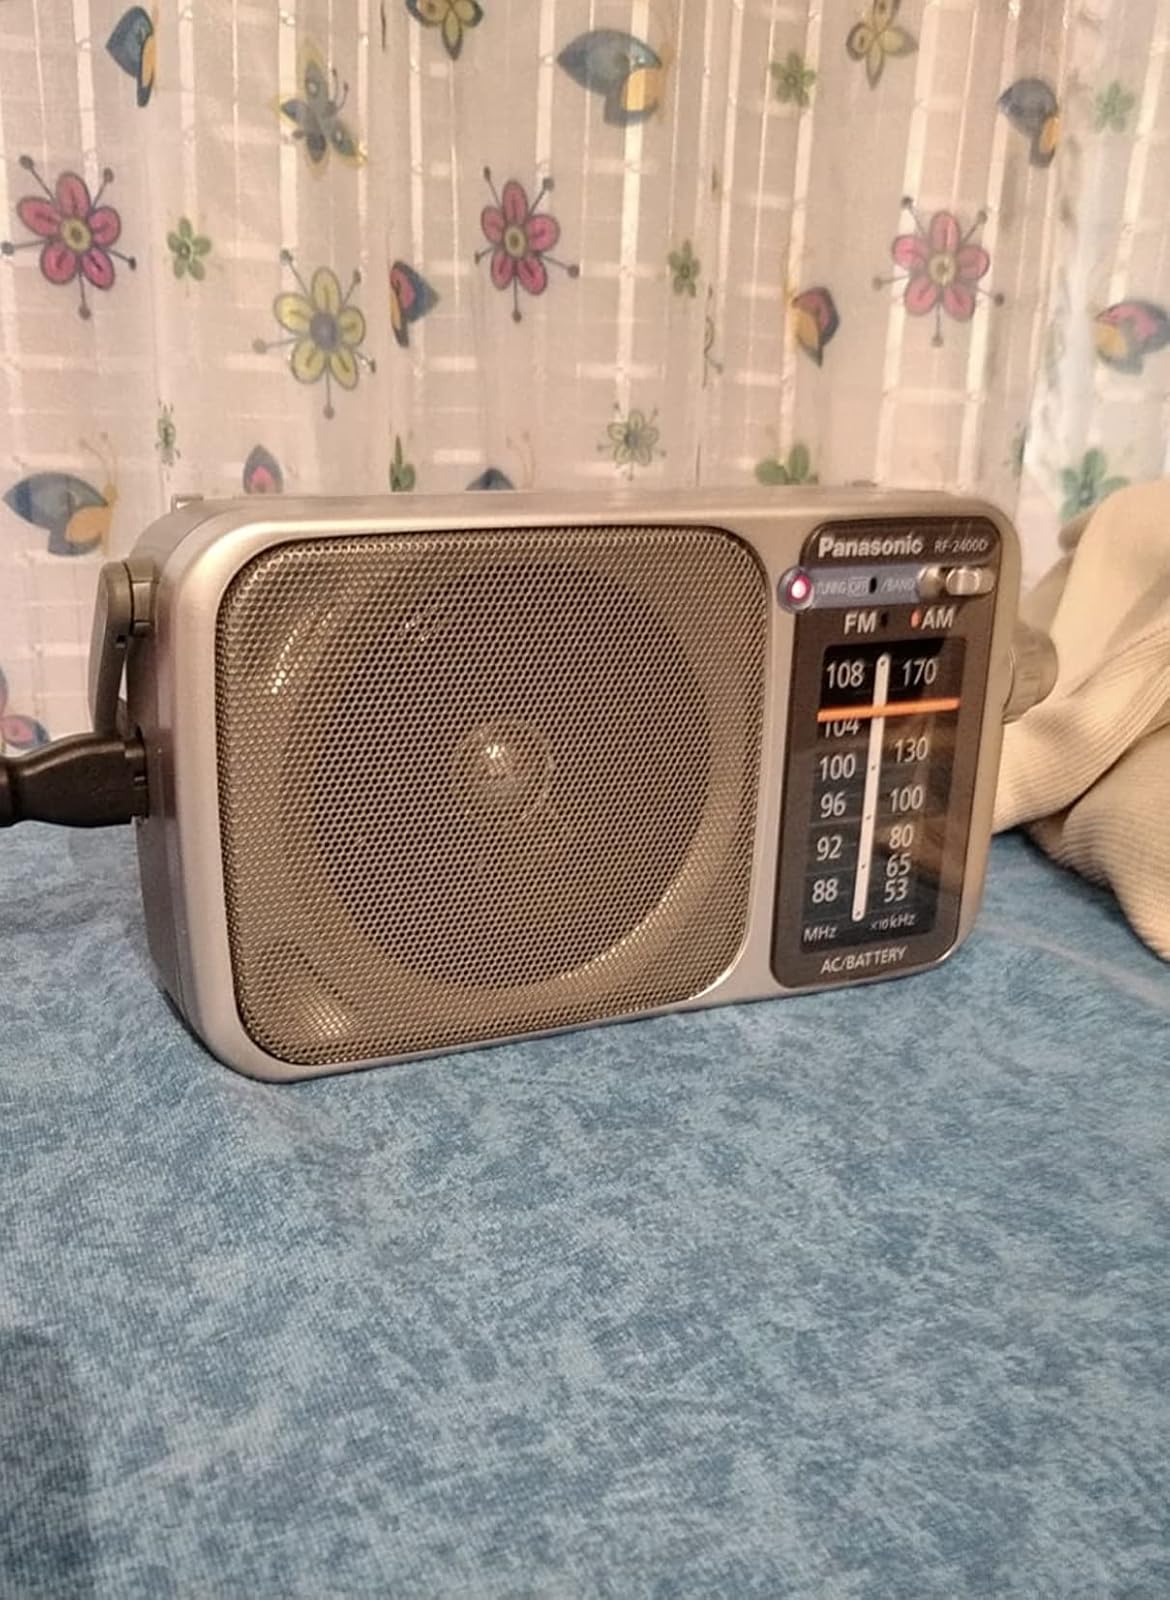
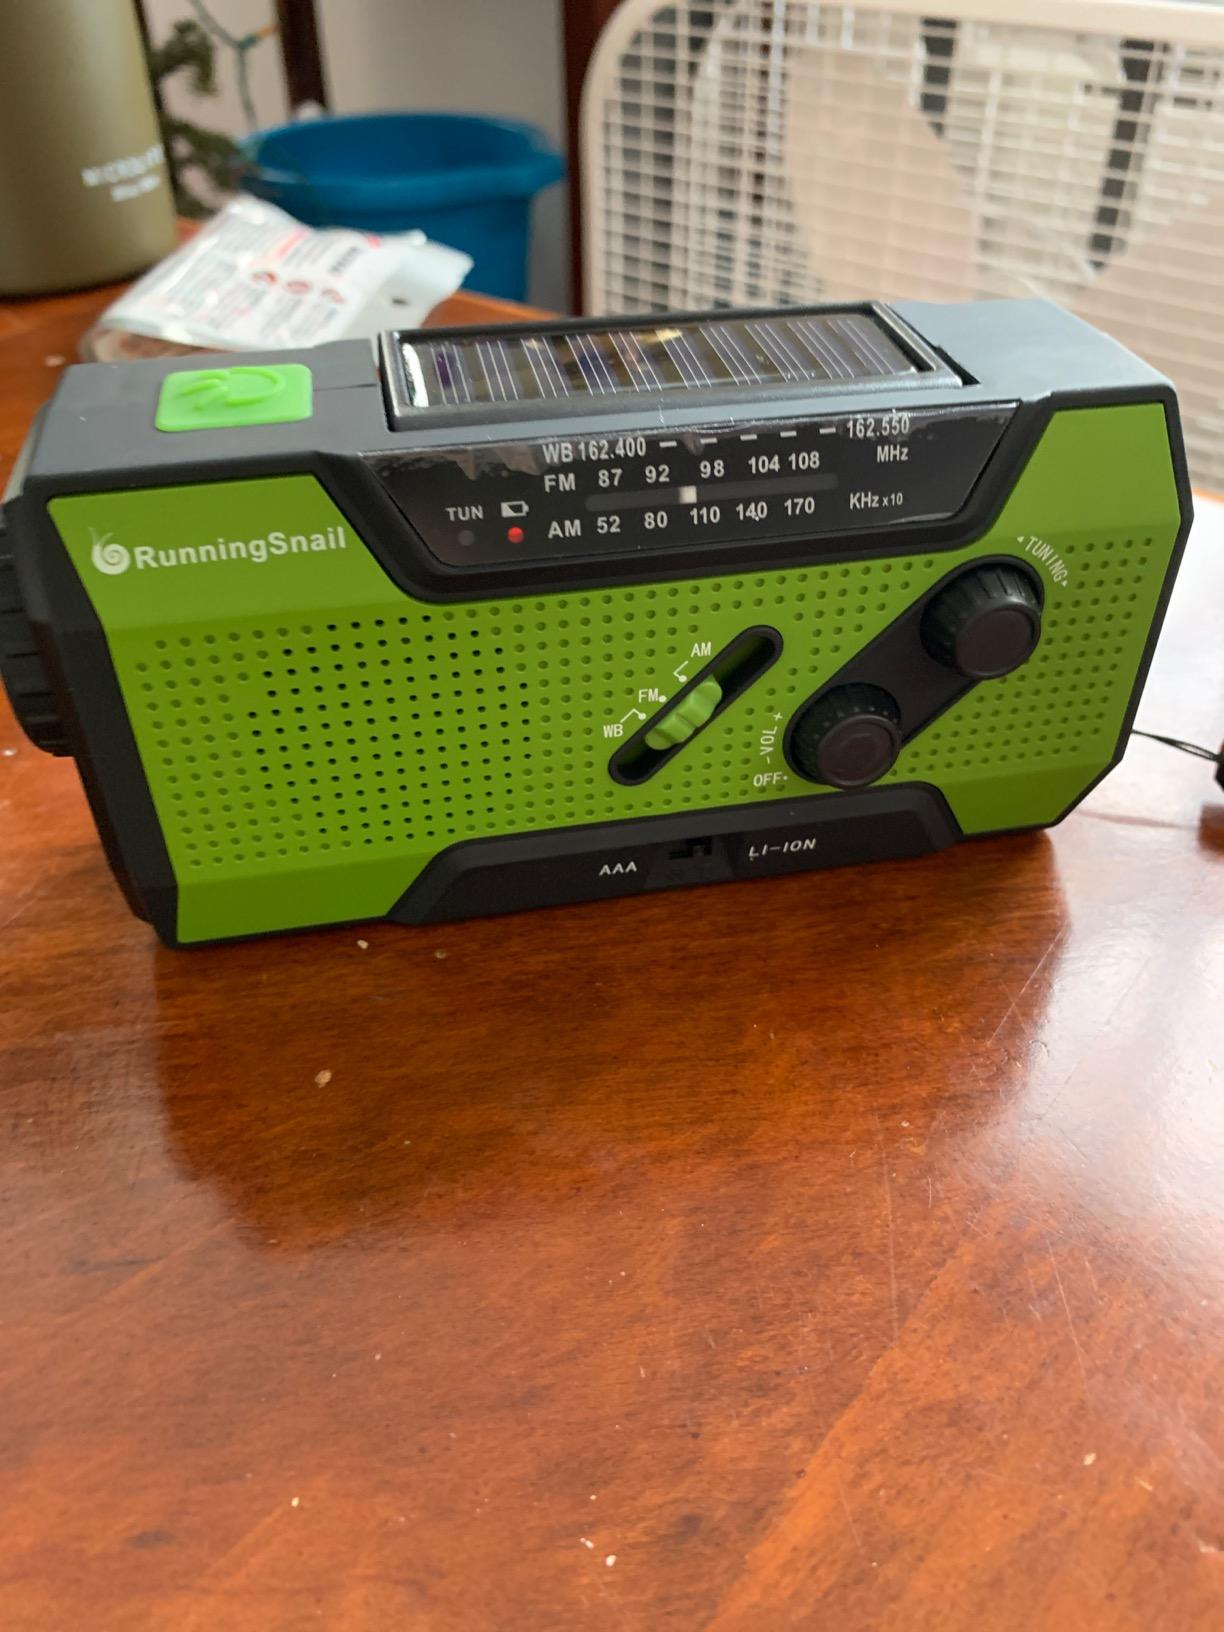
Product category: radio
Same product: no